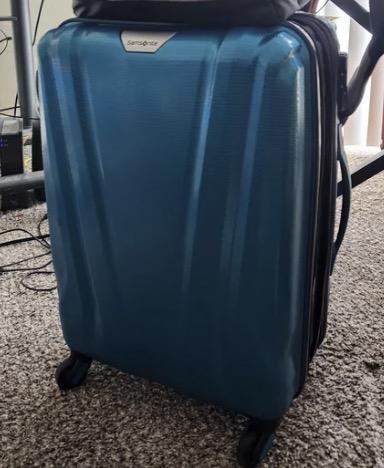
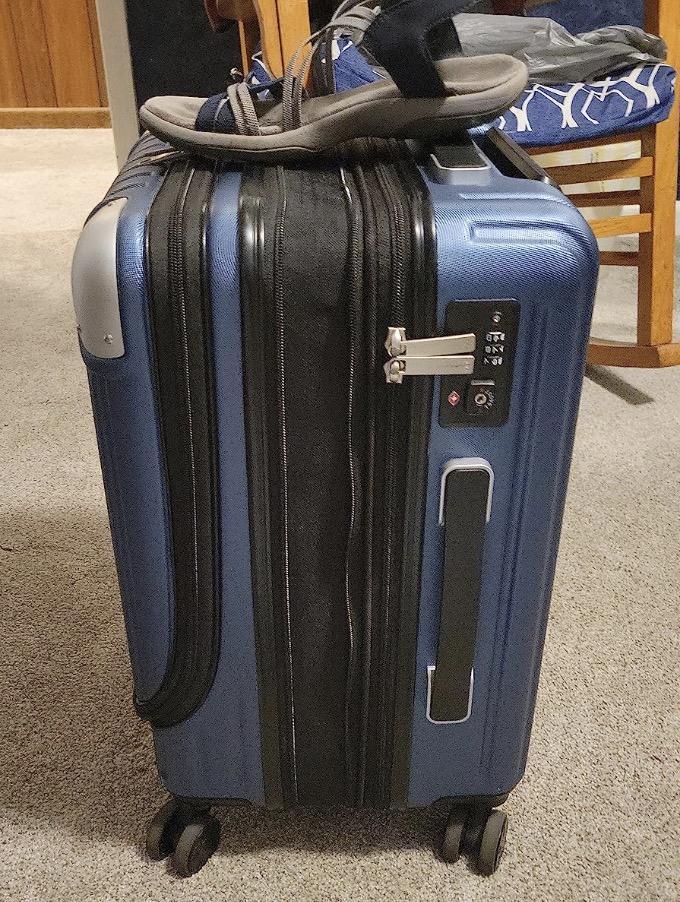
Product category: items_tea
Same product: no